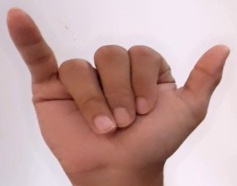
ASL sign: Y